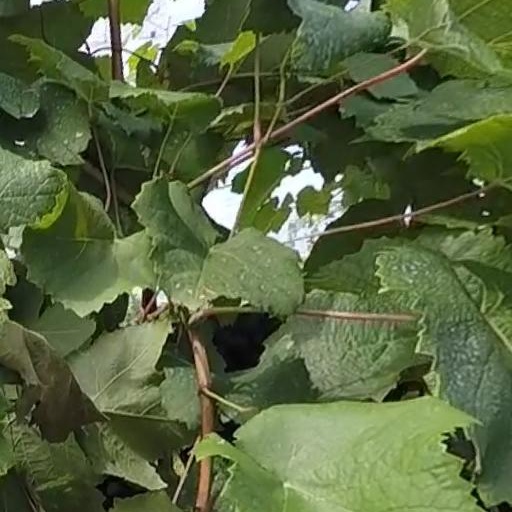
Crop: grape